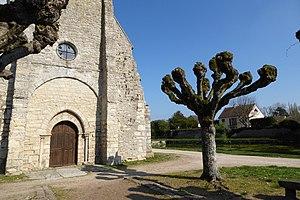
Façade ouest de l'église Saint-Aignan et mare de Goussainville, Eure-et-Loir, France.
Goussainville est, depuis le 1ᵉʳ janvier 2015, une commune nouvelle française située dans le département d'Eure-et-Loir en région Centre-Val de Loire. Elle résulte de la fusion de Champagne et de Goussainville.
Goussainville est une ancienne commune française située dans le département d'Eure-et-Loir en région Centre-Val de Loire.